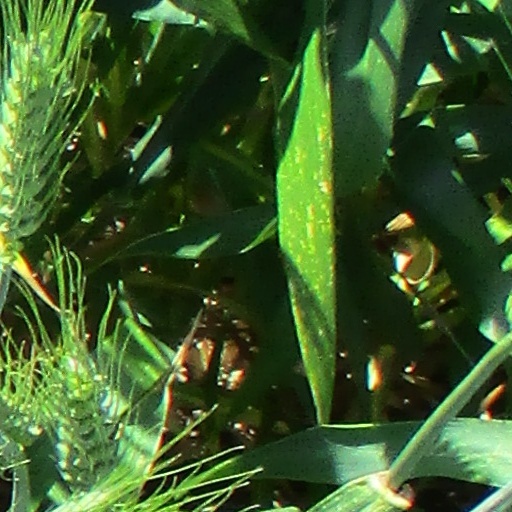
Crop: wheat